Pyaar Ko Ho Jaane Do

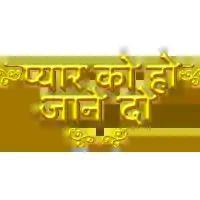
Title-card

Pyaar Ko Ho Jaane Do is an Indian soap opera that premiered on 20 October 2015. It was aired Monday through Friday at 9 pm on Sony TV. The show stars Iqbal Khan and Mona Singh as the protagonists. The show is produced by Ekta Kapoor under her banner Balaji Telefilms. The show marks the comeback of various television actors. Due to low TRPs, the show aired its final episode on 29 January 2016.